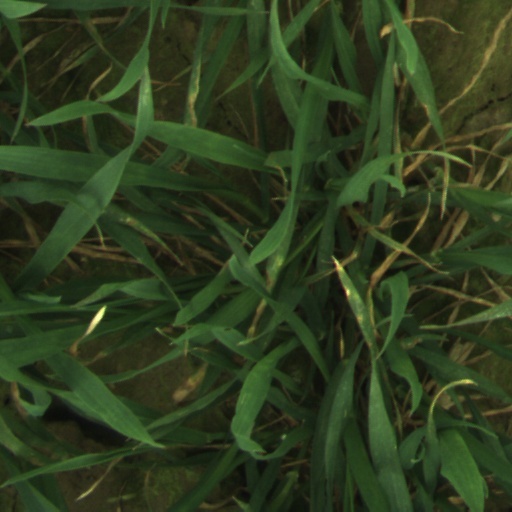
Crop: wheat